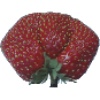
Label: Strawberry Wedge 1